Soup or Sonic

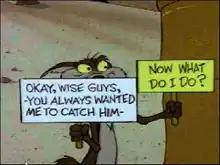
The concluding scene of the film, in which Wile E. Coyote has successfully captured the Road Runner but is unable to eat him, having shrunk down to a much smaller size.

Soup or Sonic is an animated cartoon in the Merrie Melodies series, starring Wile E. Coyote and the Road Runner. It was first aired May 21, 1980 on CBS as part of the television special "Bugs Bunny's Bustin' Out All Over" and was one of three new cartoons released. This is the only canonical cartoon in which Wile E. Coyote catches the Road Runner without him escaping afterward, although due to the existing circumstances, Wile E. is physically unable to actually "eat" the Road Runner.